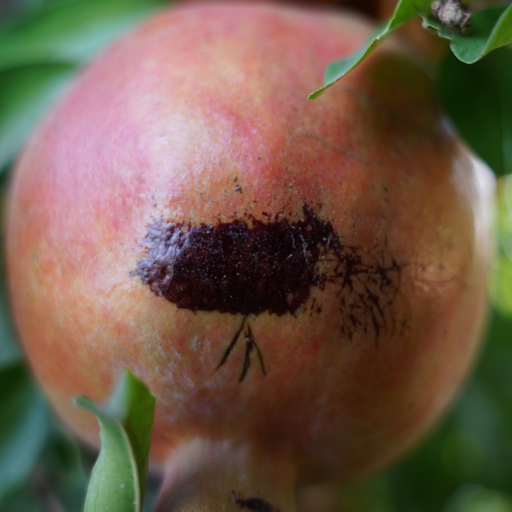
Label: Colletotrichum spp